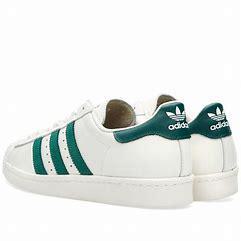
Brand: Adidas
Model: Superstar 80S